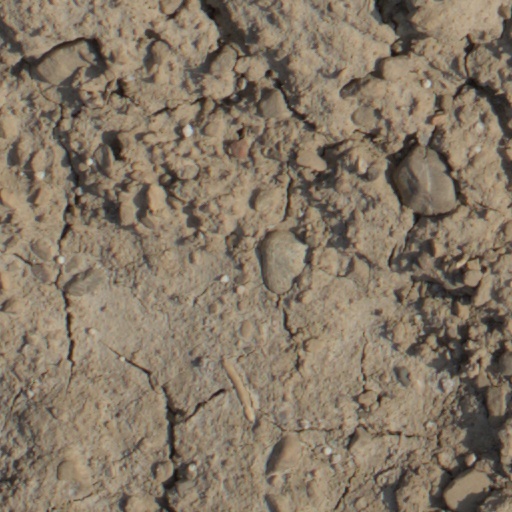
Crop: wheat